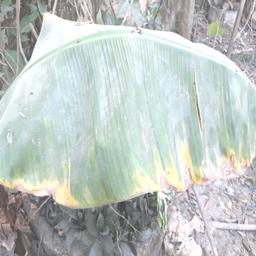
Label: POTASSIUM DEFICIENCY